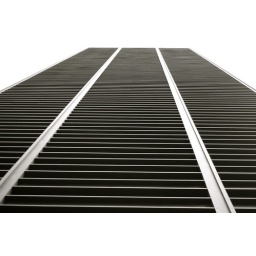
A sky scraper in newyork city. taken from the base of the building